The Christmas List

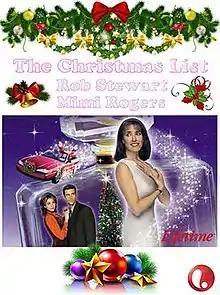

The Christmas List is a 1997 TV movie, shown first on The Family Channel, thereafter on ABC Family during its "25 Days of Christmas" programming block. It stars Mimi Rogers.